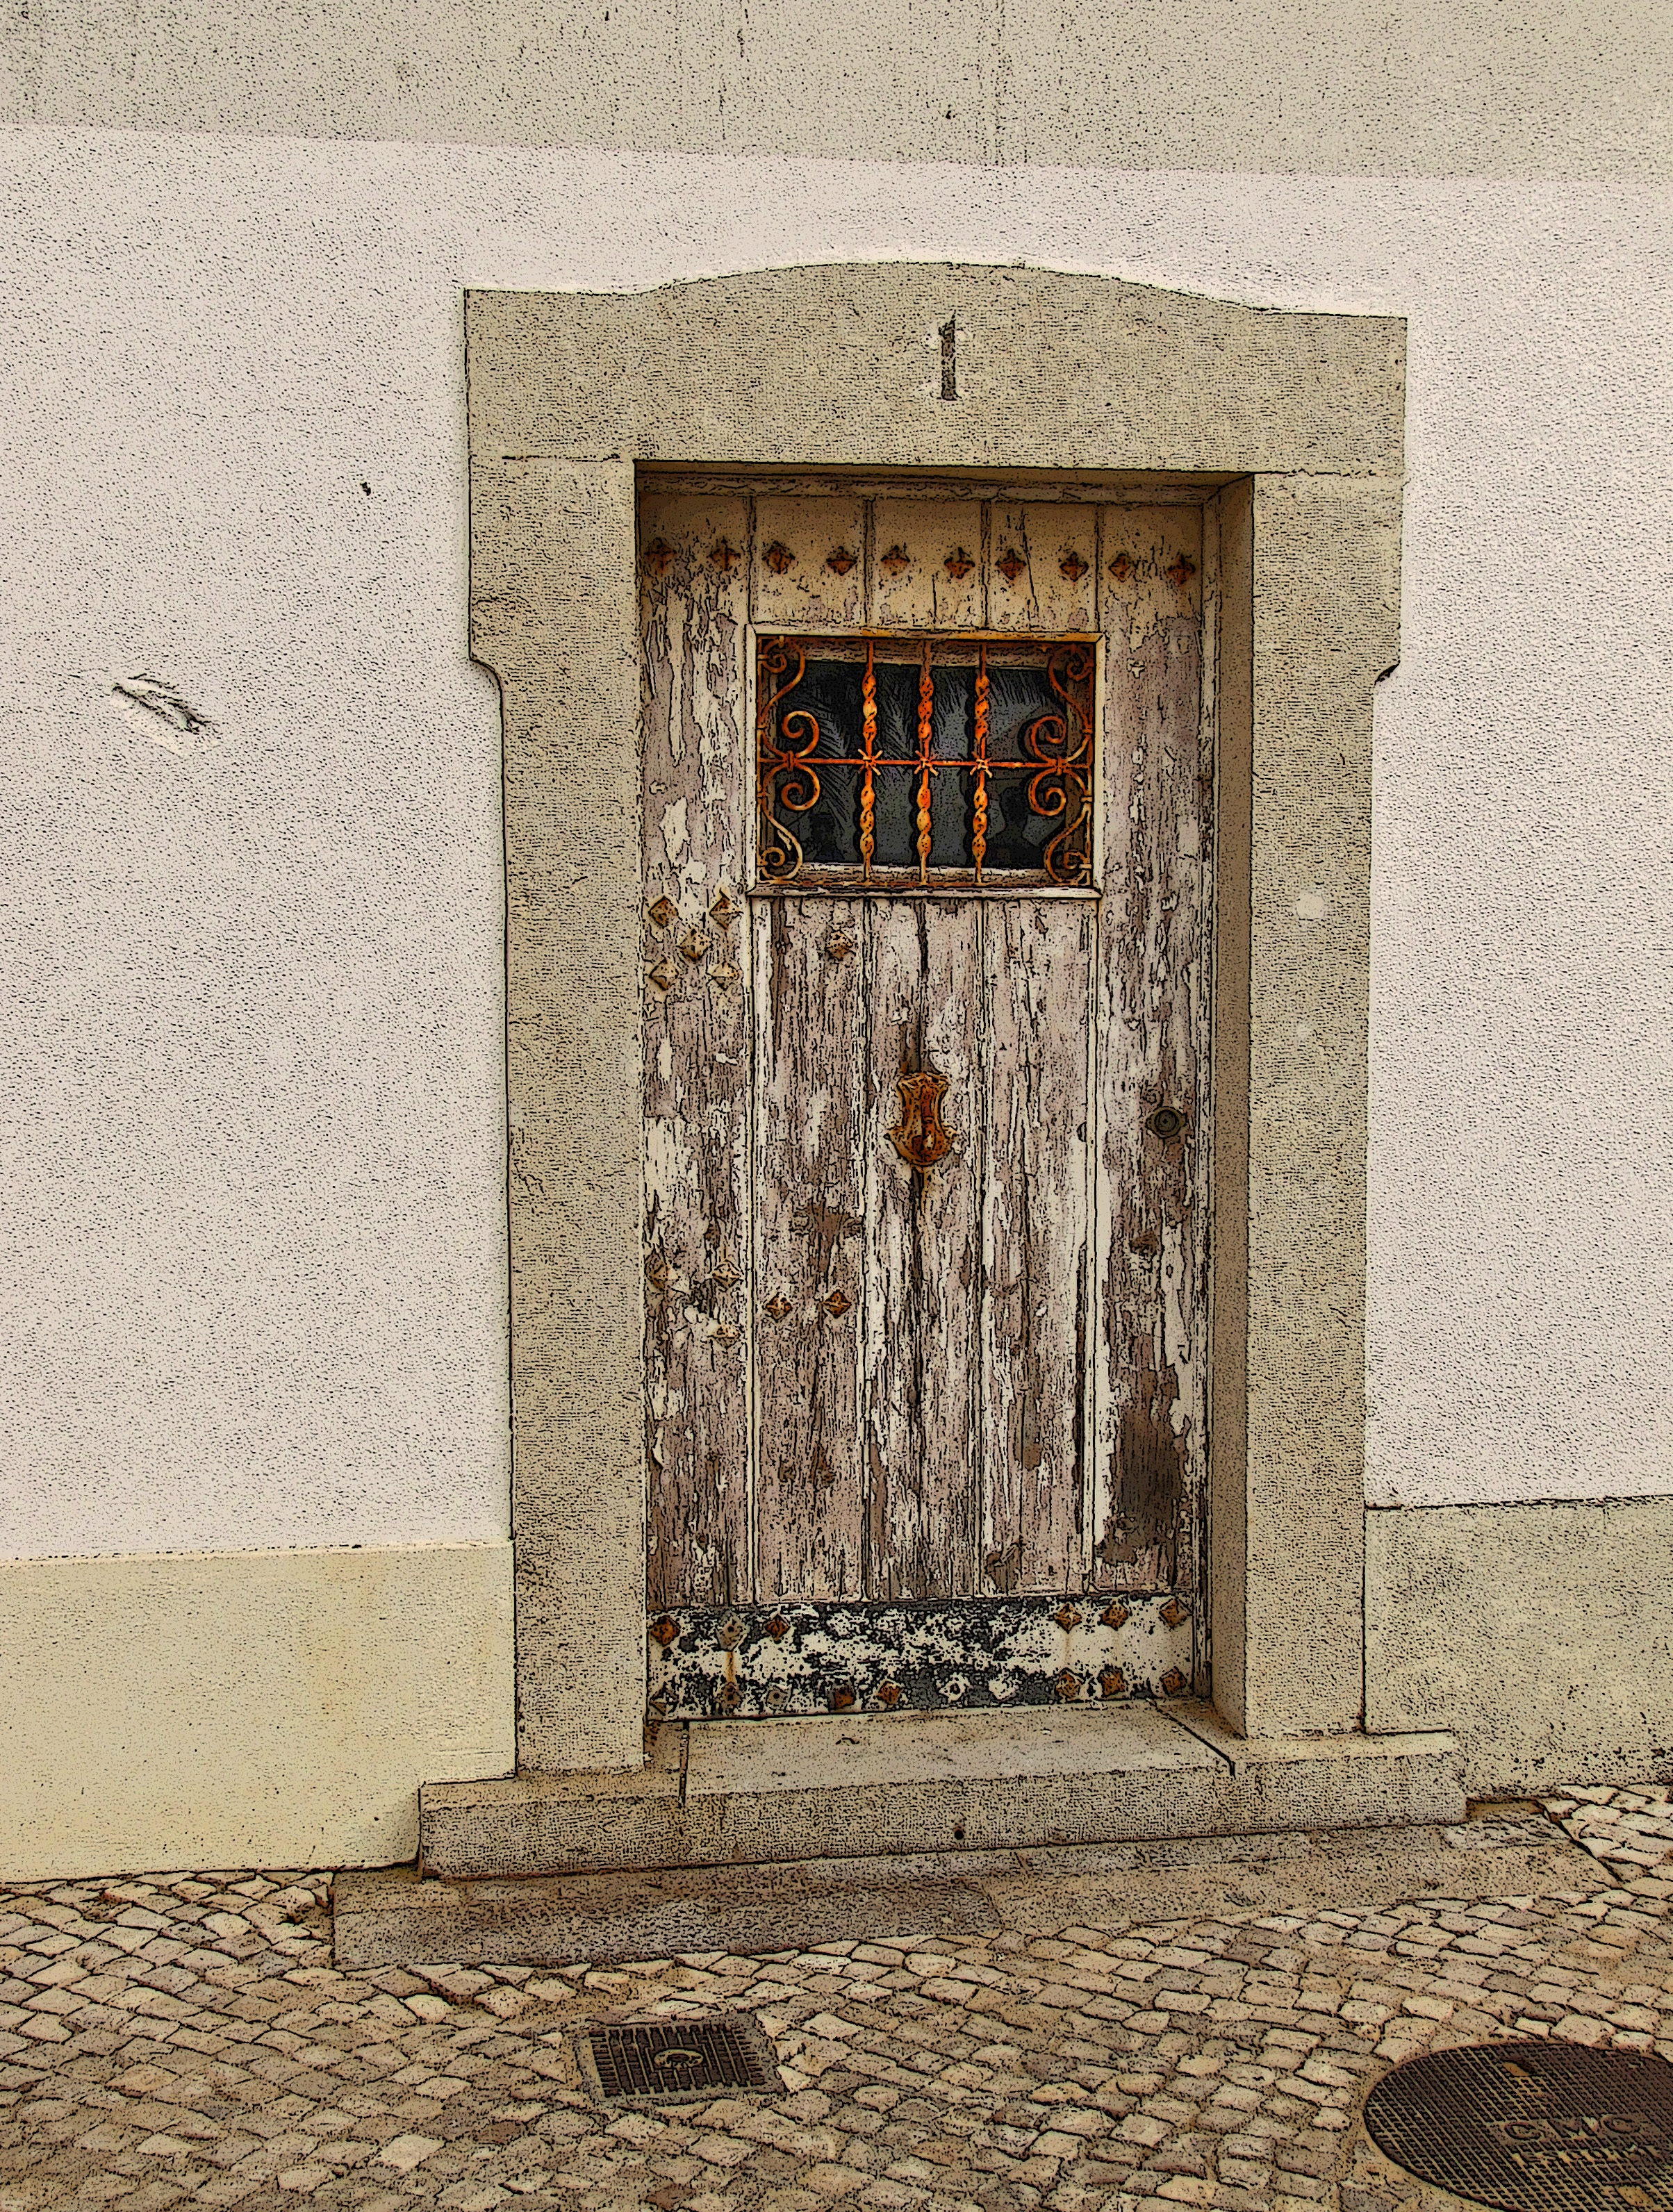
architecture, structure, wood, street, house, window, building, city, wall, column, facade, chapel, brick, door, grille, housing, old house, temple, portugal, history, style, wall house, the fa ade of the, ancient history